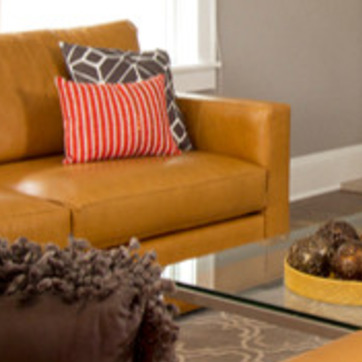
Material: leather